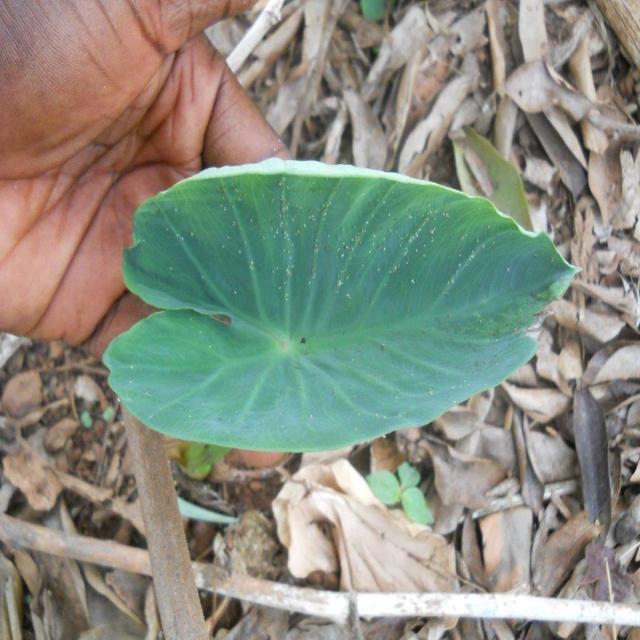
Label: Healthy